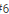
Number: 6